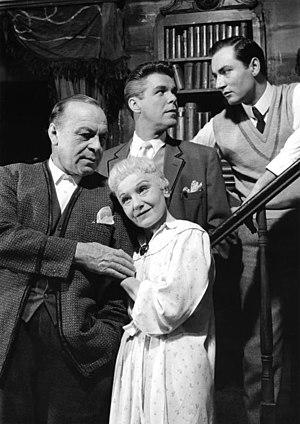
Le Long Voyage vers la nuit est une pièce de théâtre en grande partie autobiographique d'Eugene O'Neill, achevée en 1942, mais créée — et publiée — seulement en 1956, après la mort de son auteur survenue fin 1953. La pièce a également été traduite en français sous le titre Long Voyage du jour à la nuit.
Paul Hartmann est un acteur allemand, de son nom complet Paul Wilhelm Constantin Hartmann, né à Fürth le 8 janvier 1889 et mort à Munich le 30 juin 1977.